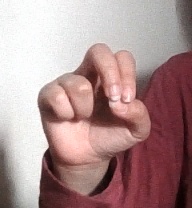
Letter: gaaf